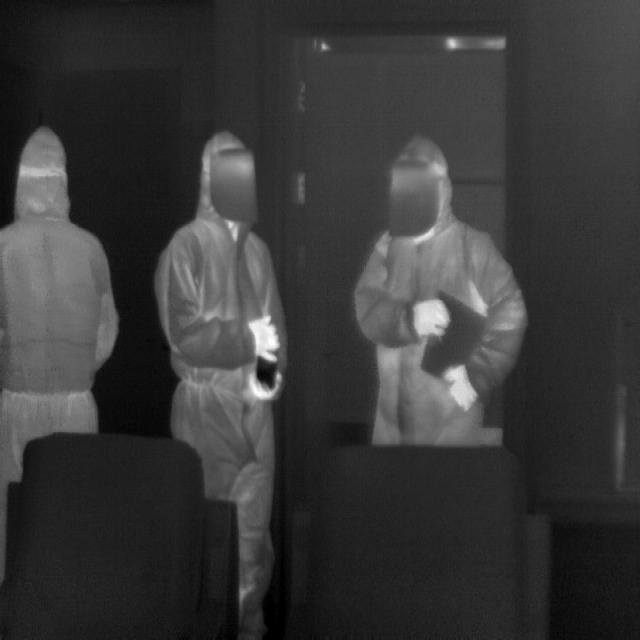
Detected objects:
label: person
label: person
label: person